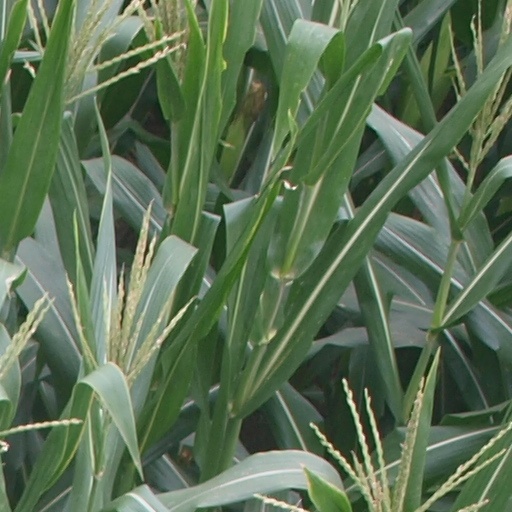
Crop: maize; corn